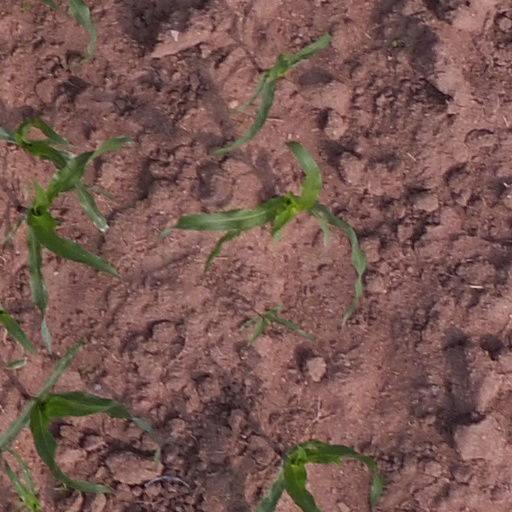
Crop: maize; corn